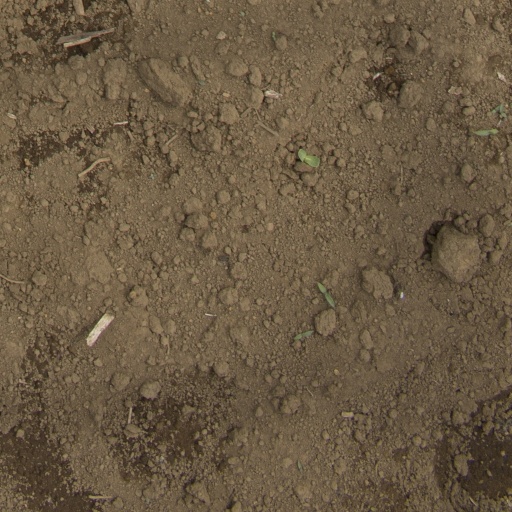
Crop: Jerusalem artichoke